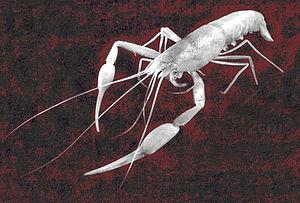
Les Palaemonoidea sont une super-famille de crustacés décapodes.
Typhlocaris ayyaloni est une espèce de crevettes de la famille des Typhlocarididae endémique d'Israël.
Typhlocaris est un genre de crevettes de la super-famille Palaemonoidea. C'est l'unique genre de la famille Typhlocarididae.